Battle of the Eureka Stockade

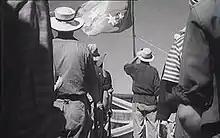
The oath swearing scene from the 1949 motion picture "Eureka Stockade" featuring the Union Jack beneath the Eureka Flag.

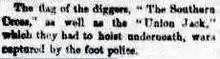
An extract of an "Argus" report, 4 December 1854.

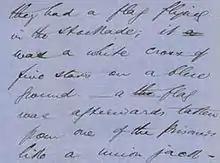
An extract of an affidavit by Hugh King, 7 December 1854

The "Argus" newspaper of 4 December 1854 reported that the Union Jack "had" to be hoisted underneath the Eureka Flag at the stockade and that both flags were in possession of the foot police. Among those willing to credit the first report of the battle as being true and correct it has been theorised that the hoisting of a Union Jack at the stockade was possibly an 11th-hour response to the divided loyalties among the heterogeneous rebel force which was in the process of melting away.